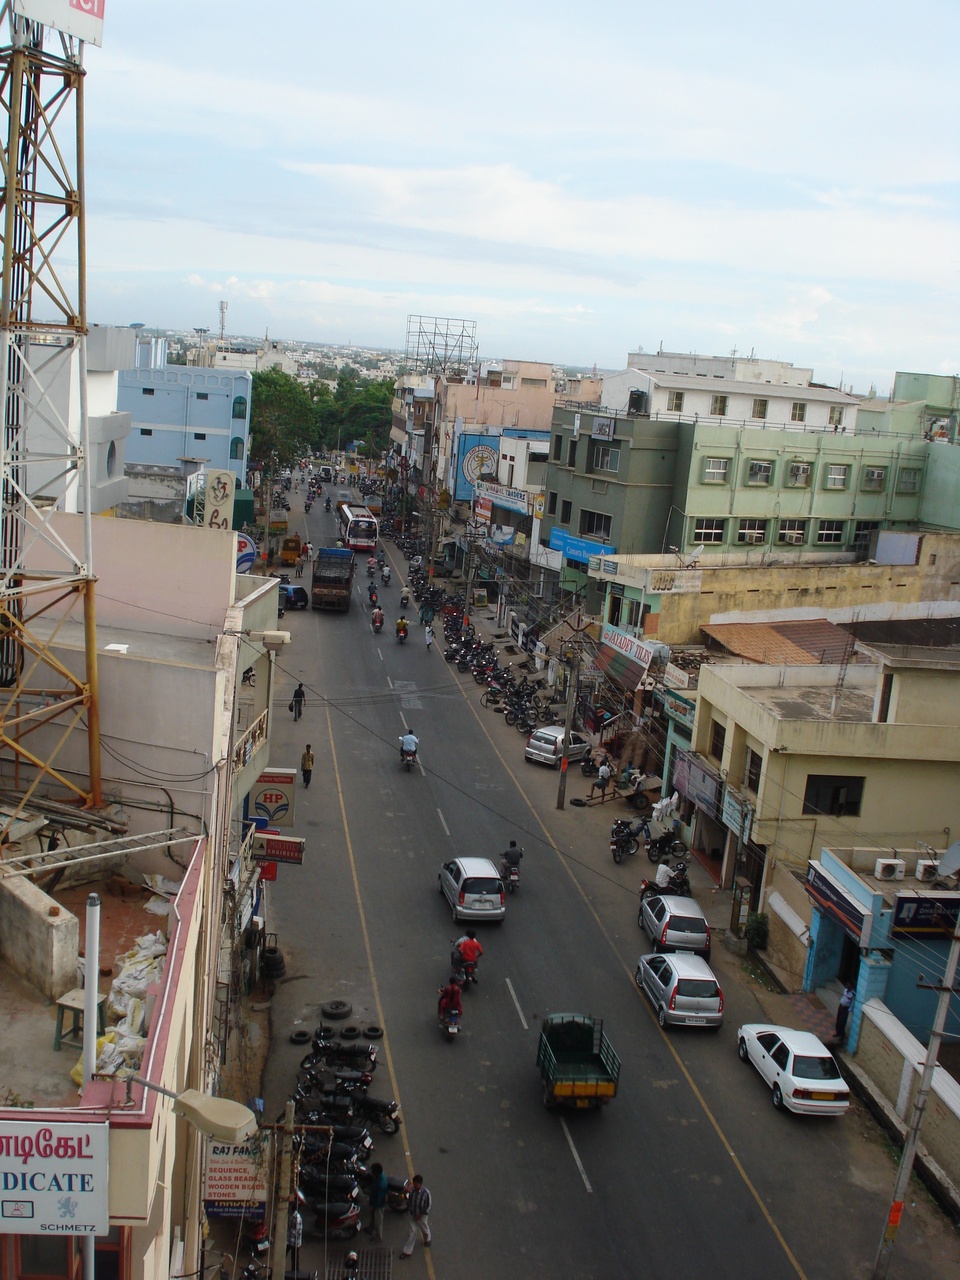
PN road( near railway station)